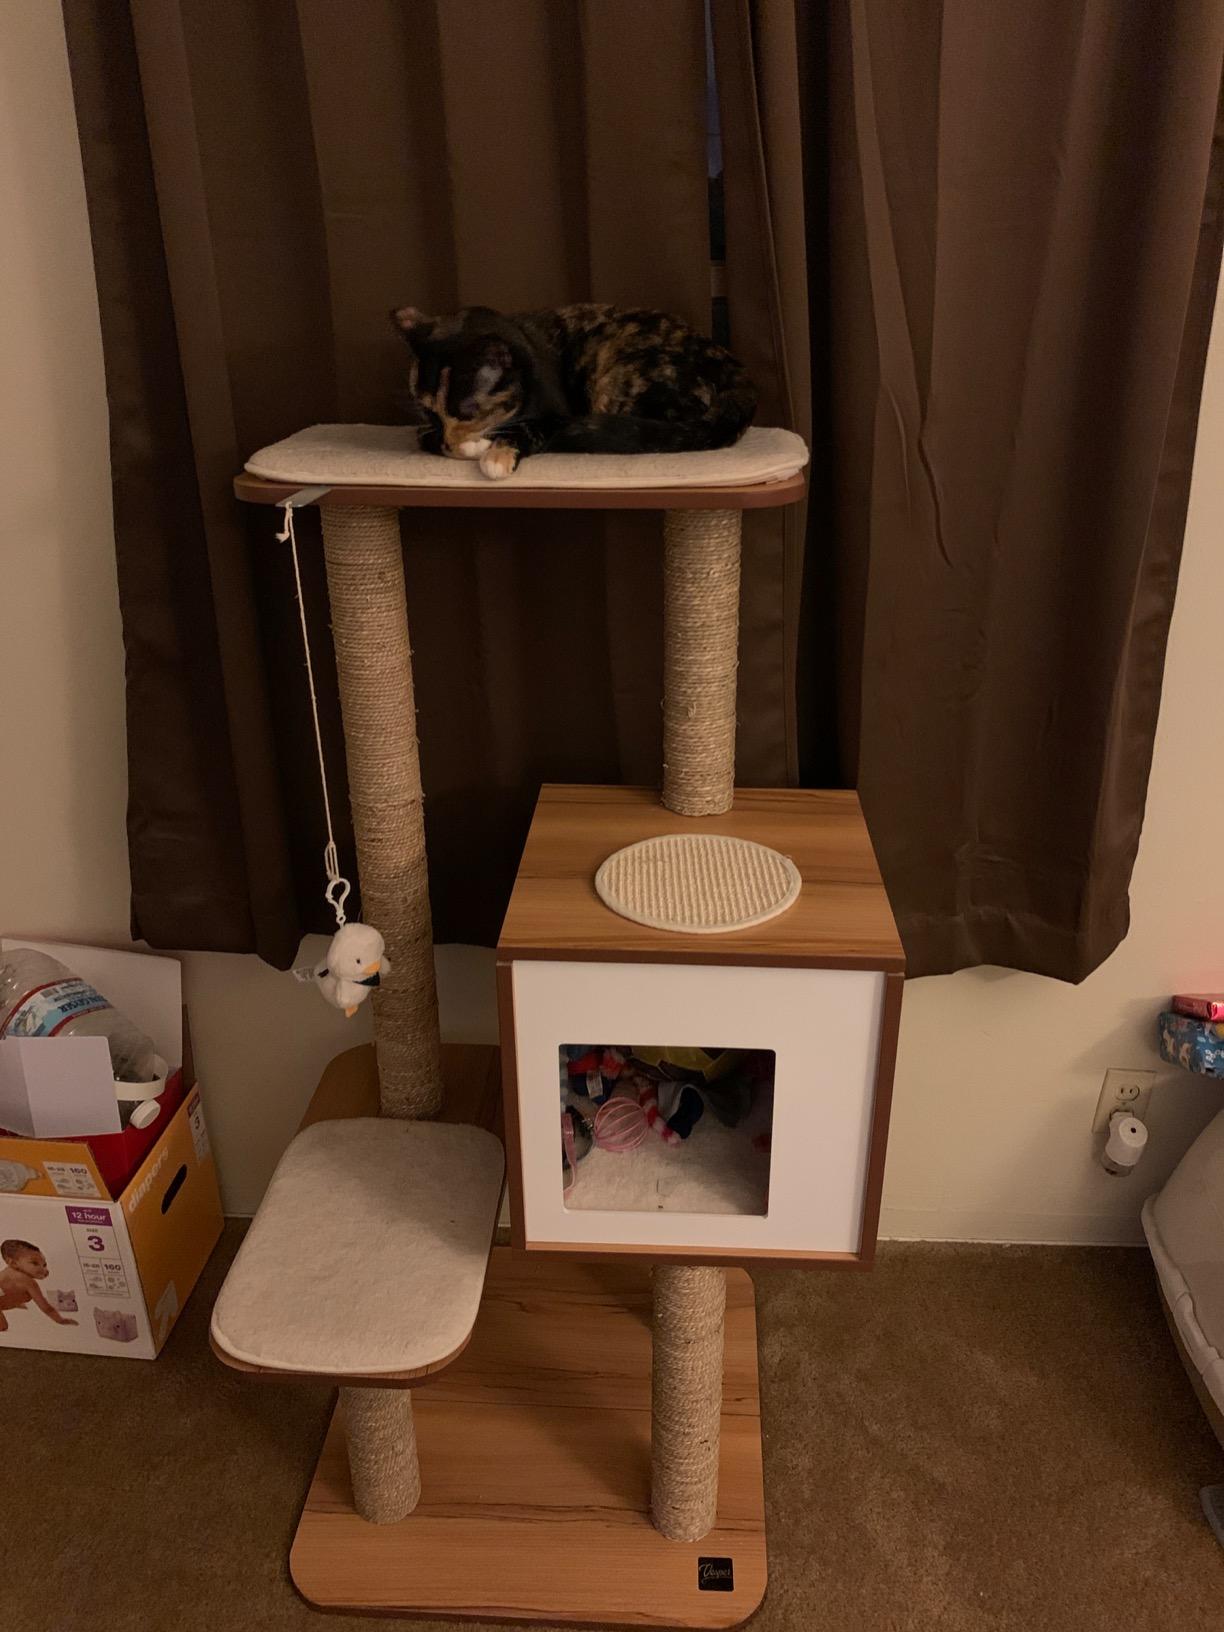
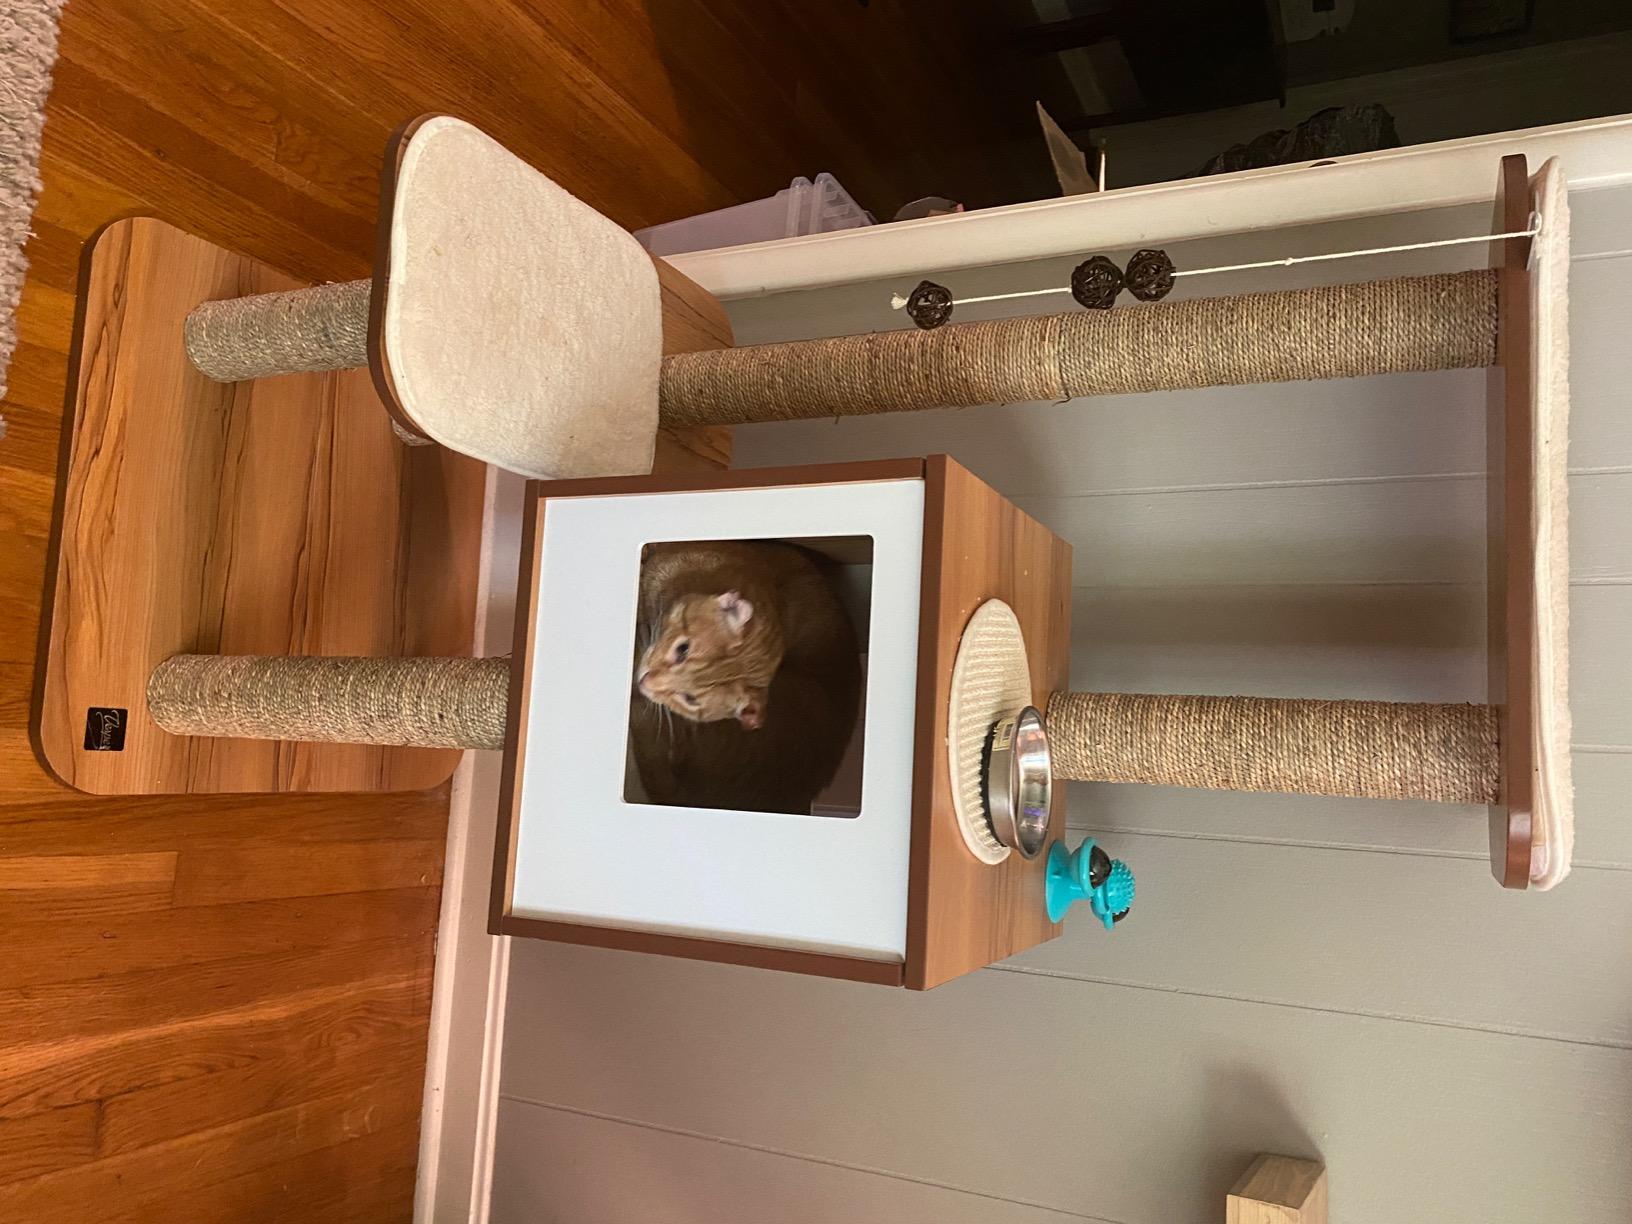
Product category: items_cat tree
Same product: yes